The Haunted Dolls' House

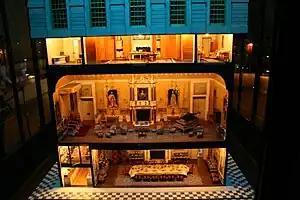

"The Haunted Doll's House" was commissioned by Mary of Teck, wife of George V, as a miniature book for her famous Queen Mary's Dolls' House. The Dolls' House, conceived in 1920 and built between 1921 and 1924 for display in Windsor Castle, included a library for which miniature books were commissioned from the leading writers of the day, including Max Beerbohm, Hilaire Belloc, Sir Arthur Conan Doyle, Thomas Hardy and James, at that time Provost of the nearby Eton College. James began a short story in response to this request, writing to a friend on 10 September 1922, "At intervals I try to get on with the Dolls' House story". It was sent four days later to Princess Marie Louise.